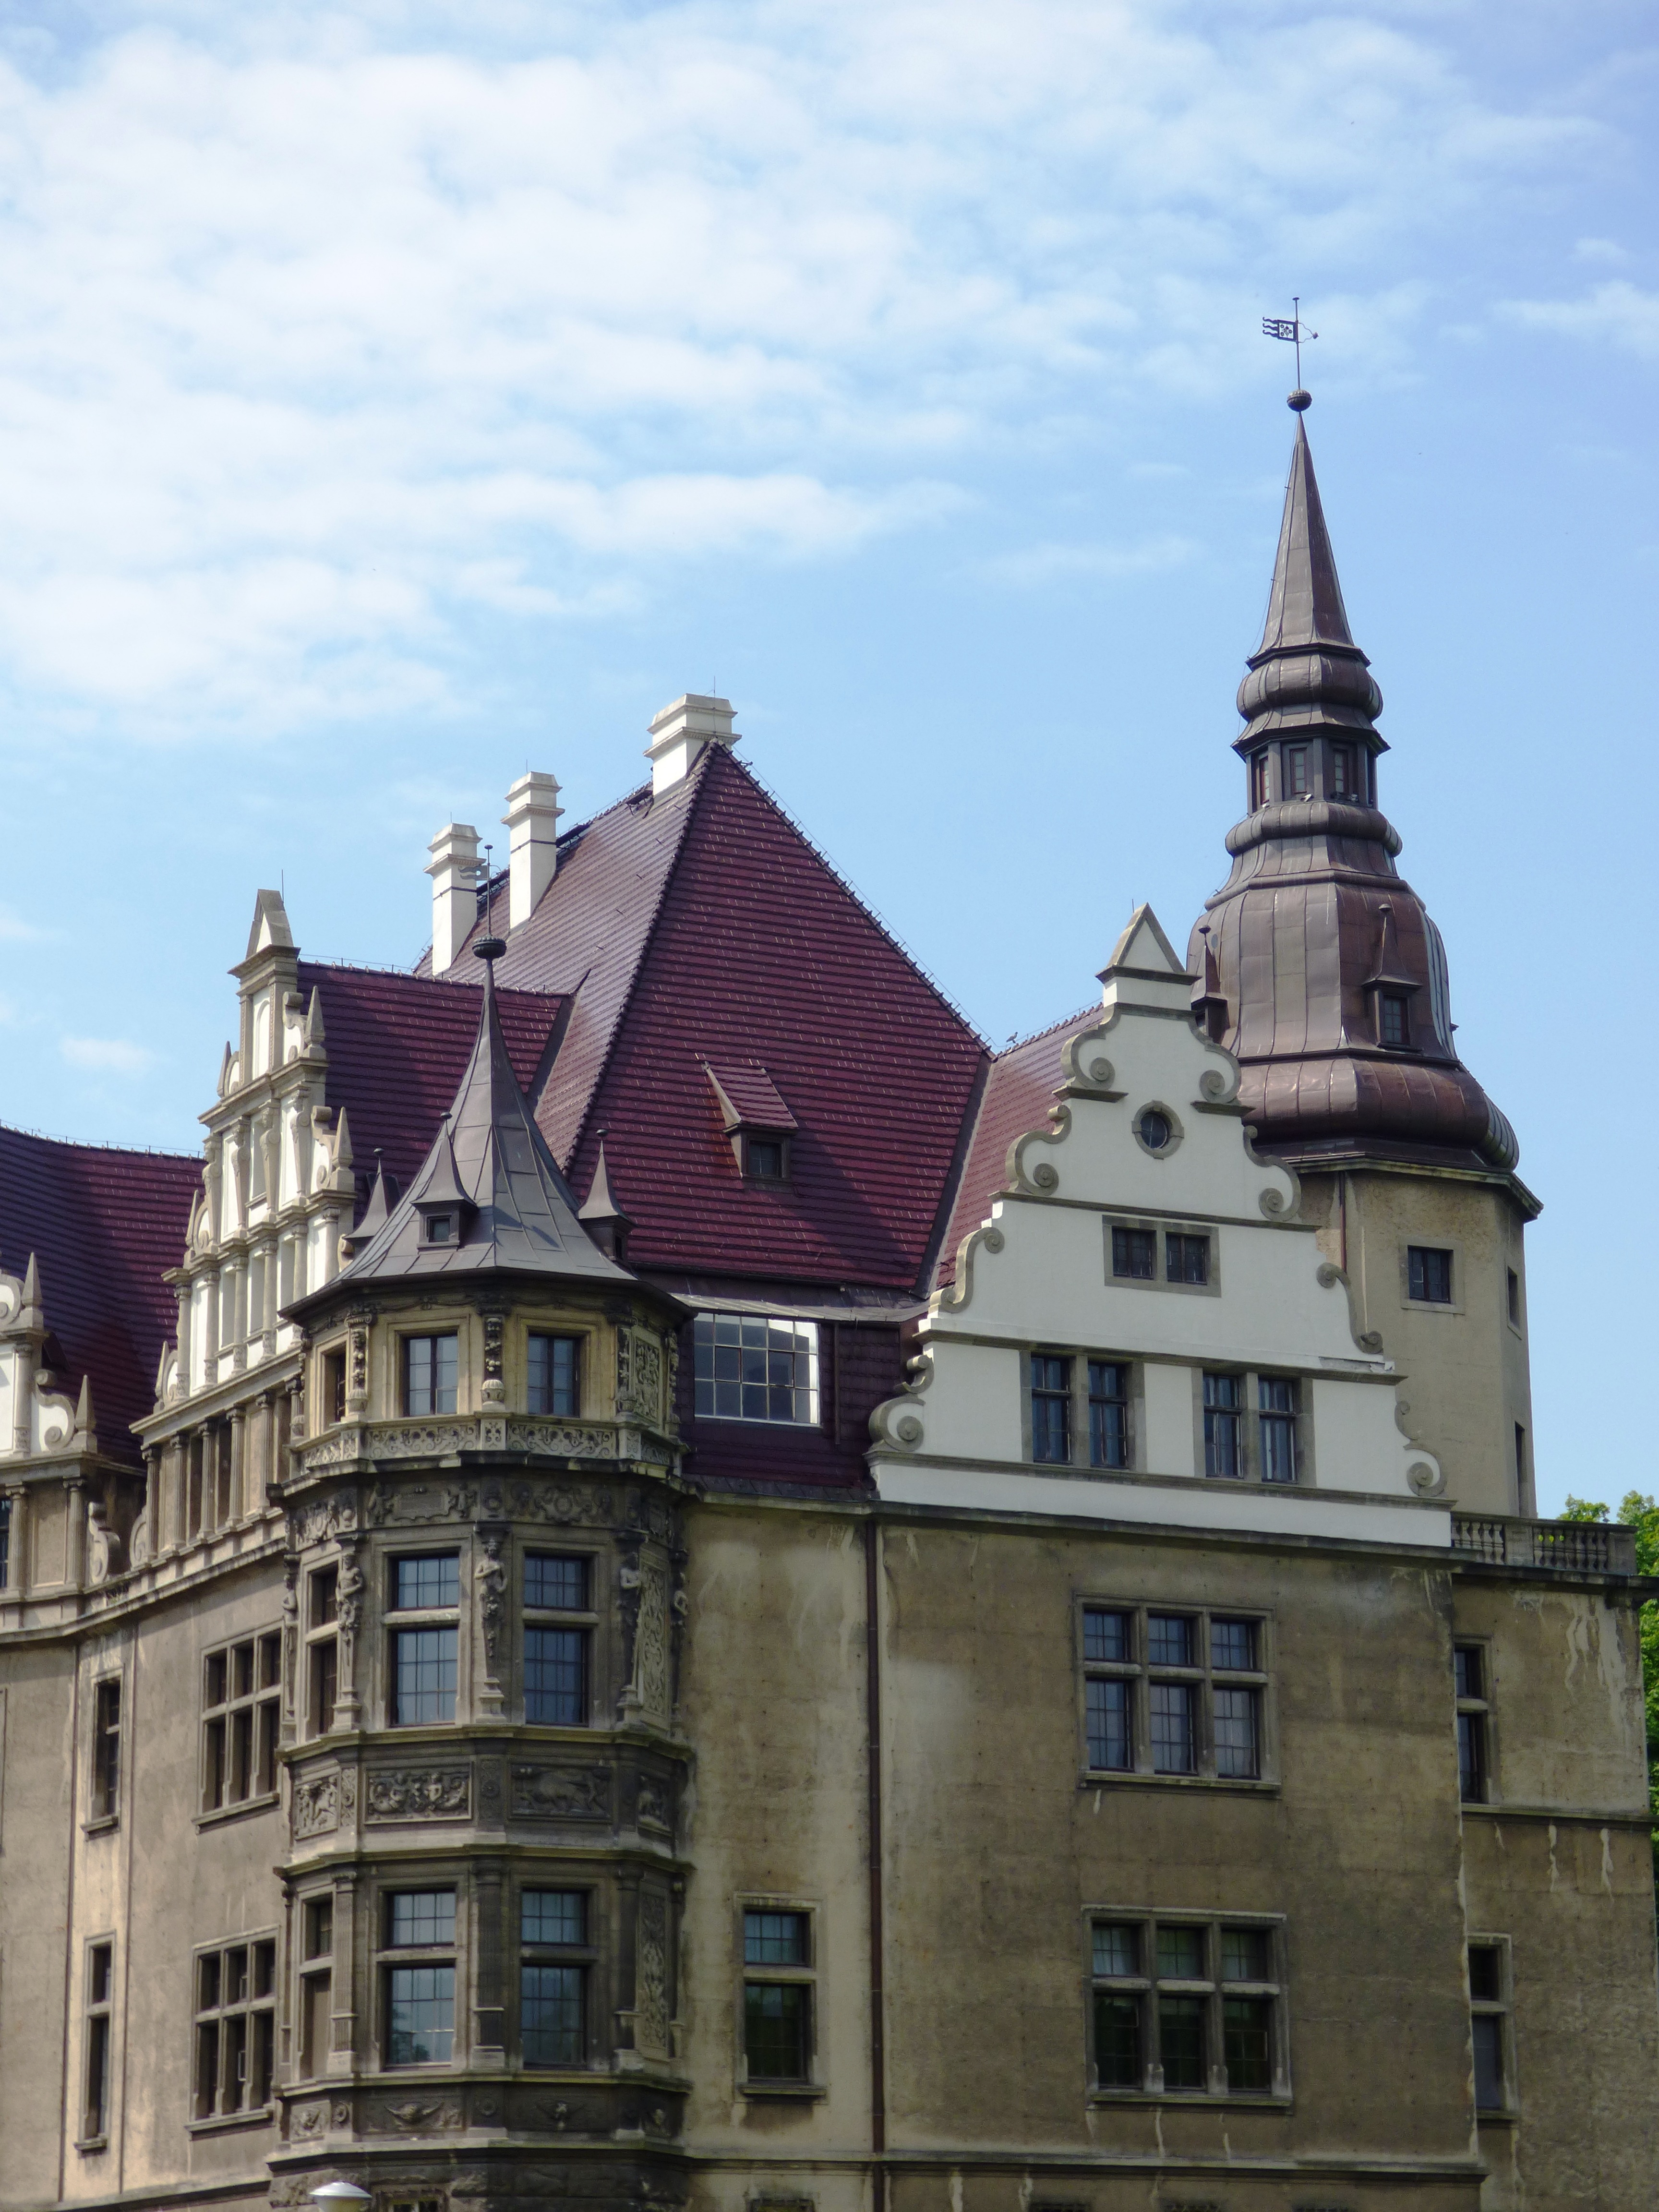
architecture, town, building, chateau, old, monument, tower, castle, landmark, facade, tourism, waterway, gothic, towers, poland, the museum, monuments, the palace, the renaissance, scrotum